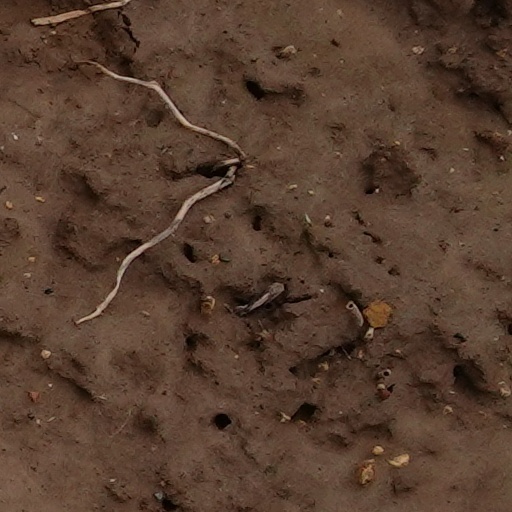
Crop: wheat